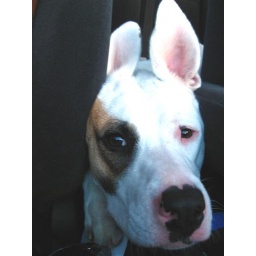
Bella the dog in the car